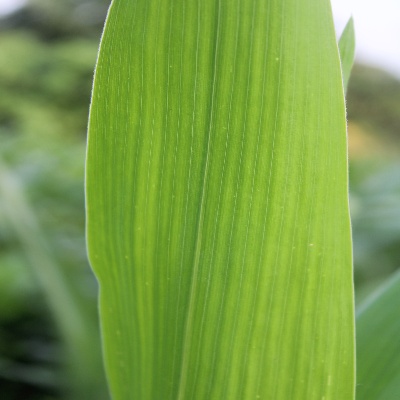
Crop: Maize
Condition: healthy